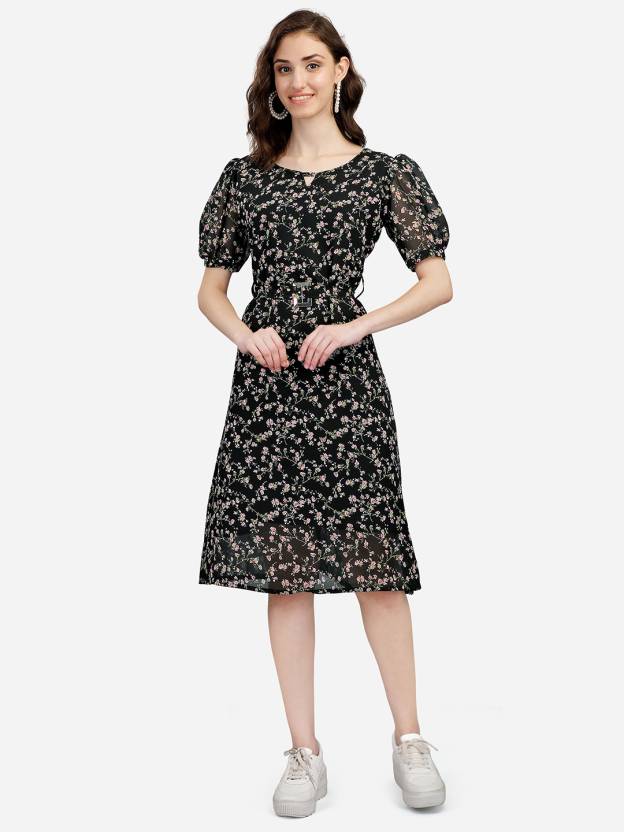
Product: Women A-line Black Dress
Price: ₹407
Colors: Black